Kaohsiung Main Station

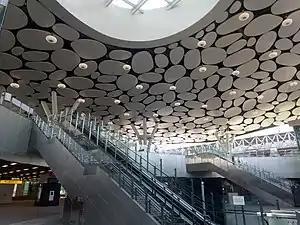

Kaohsiung Main Station is a railway and metro station in Sanmin District, Kaohsiung, Taiwan served by the Taiwan Railways and Kaohsiung Rapid Transit. It is one of four "special class" stations, the highest class with the most services. It is currently undergoing reconstruction, scheduled to be complete in 2024.